Stalik Khankishiev

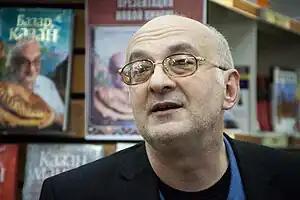
Stalik Hankishiev (2012)

Stanislav Huseynovich Khankishiev, better known as Stalic Khankishiev (born 2 February 1962), is a celebrity chef, photographer, and cooking writer born in Uzbekistan. He has become well known in the Russian Federation as a result of television appearances and books. He is particularly associated with Central Asian cuisine, but has also popularized dishes from the Caucasus, the Balkans, and Slavic countries.